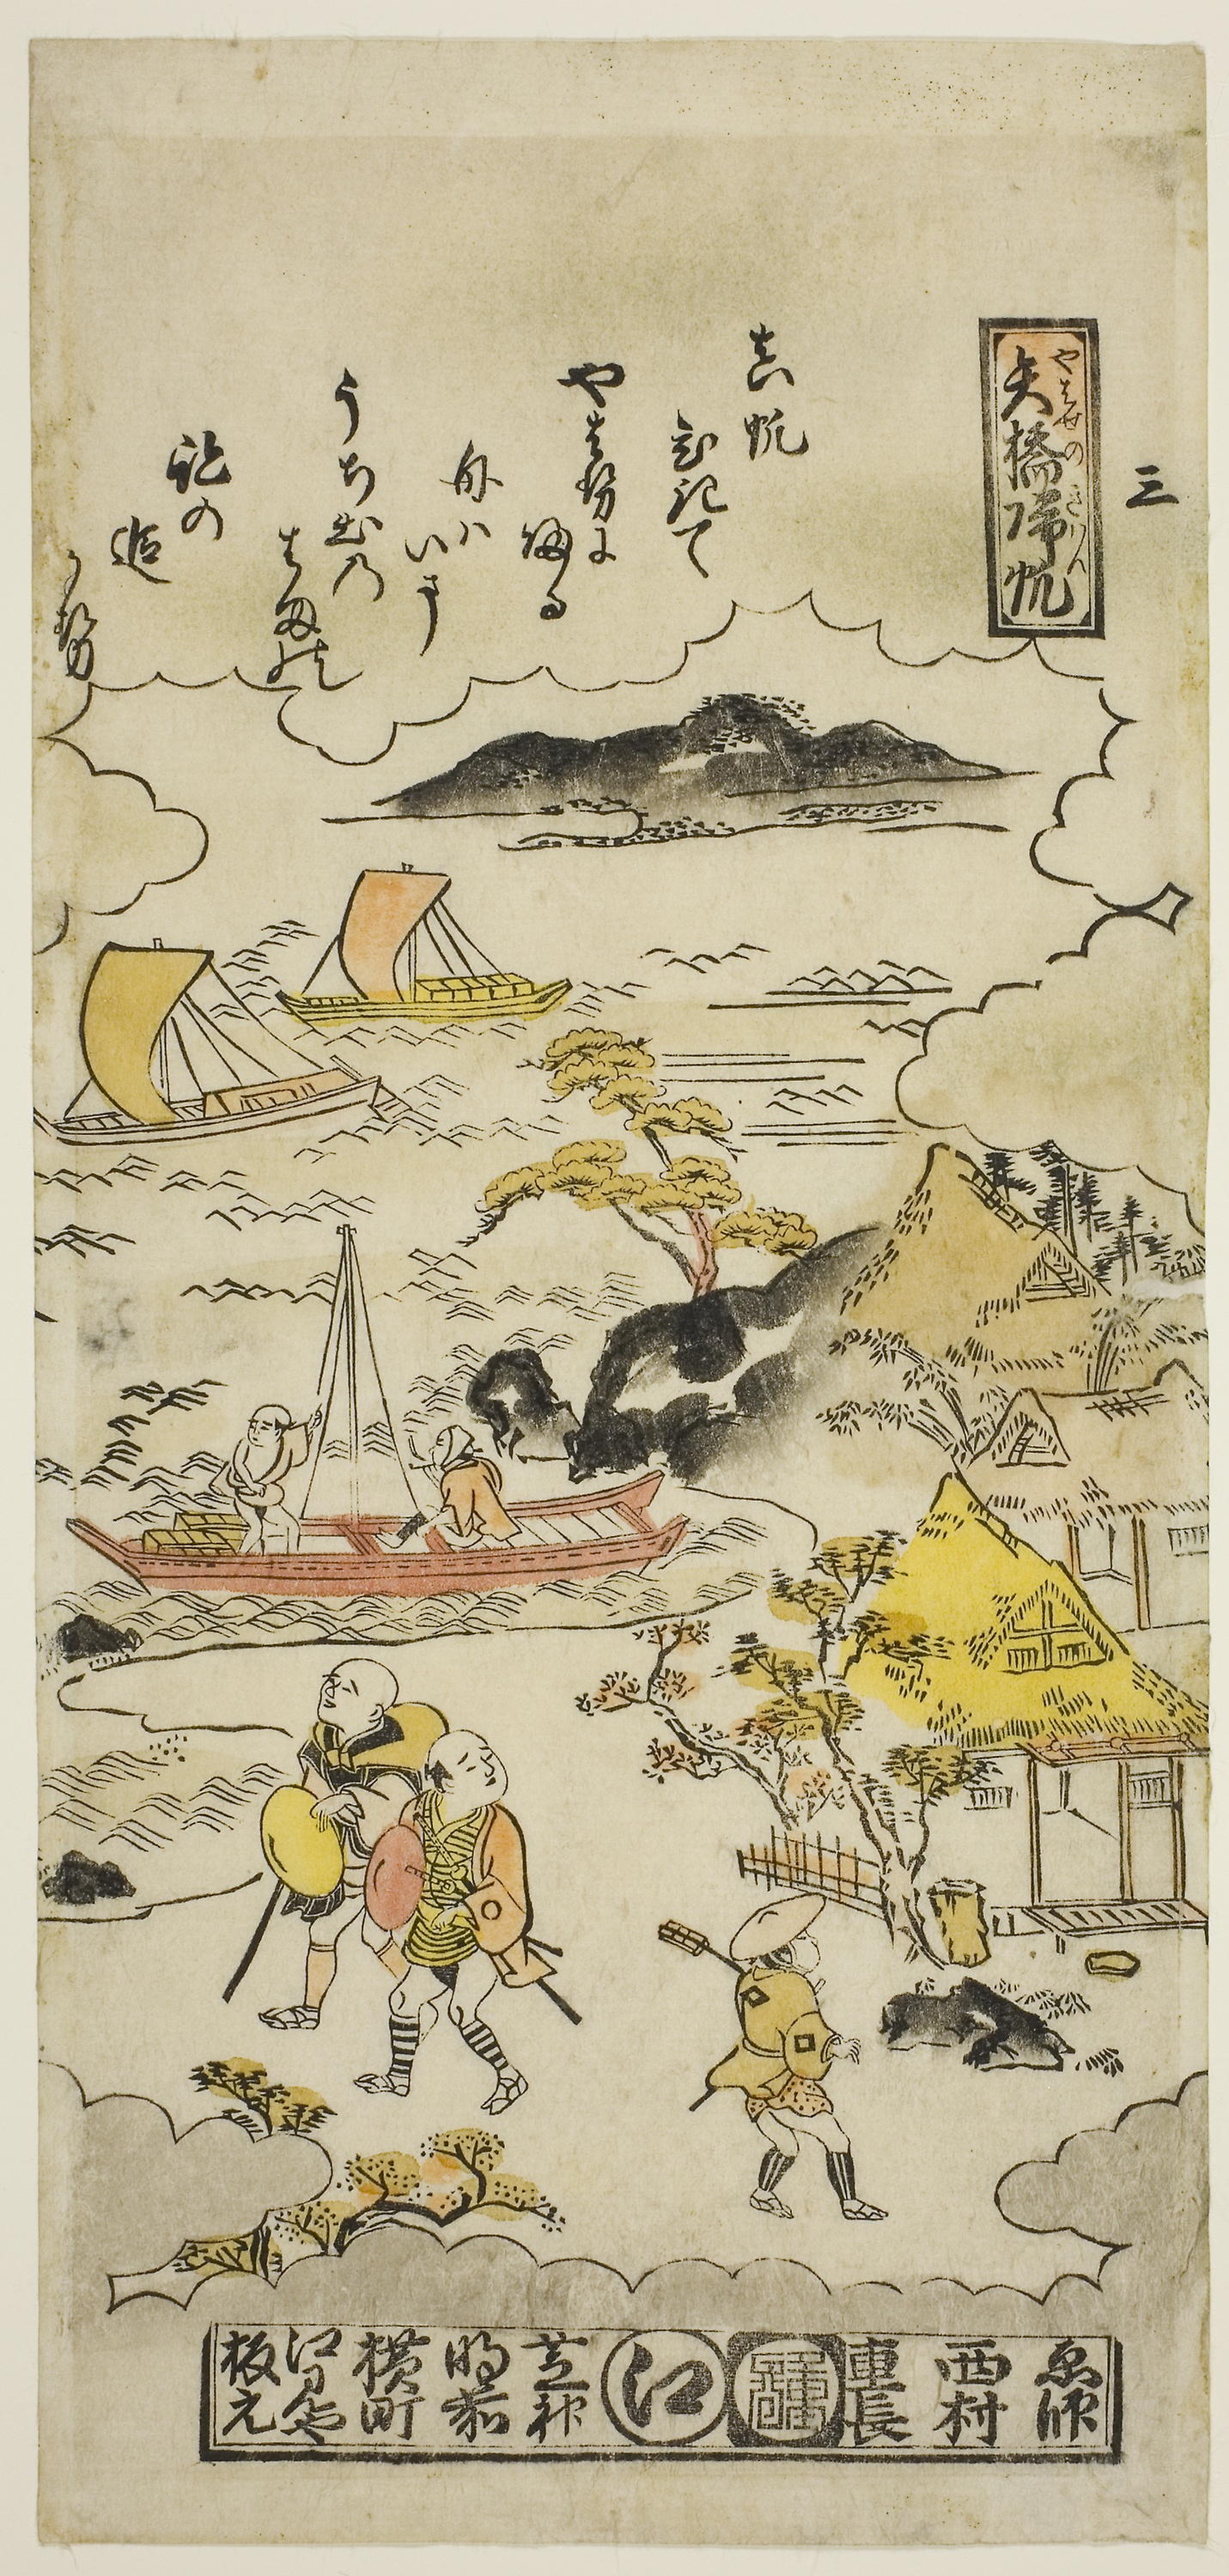
text, illustration, art, painting